Drew MacIntyre

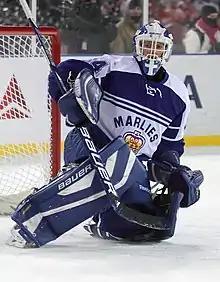
MacIntyre with the Toronto Marlies in 2013

On June 13, 2013, the Maple Leafs re-signed MacIntyre to a one-year, two-way contract. In the back end of the 2013–14 season on April 10, 2014, MacInytre started his first NHL game against the Florida Panthers.